Katerina Kolozova

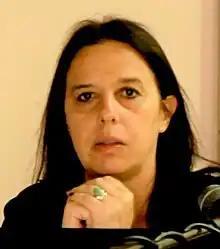
At the School for Politics and Critique (2017)

Katerina "Katarina" Kolozova (born on October 20, 1969) is a Macedonian academic, author and philosopher.